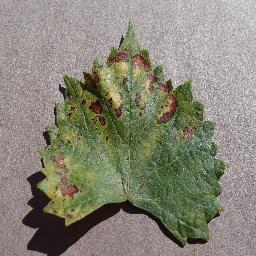
Label: Grape___Esca_(Black_Measles)